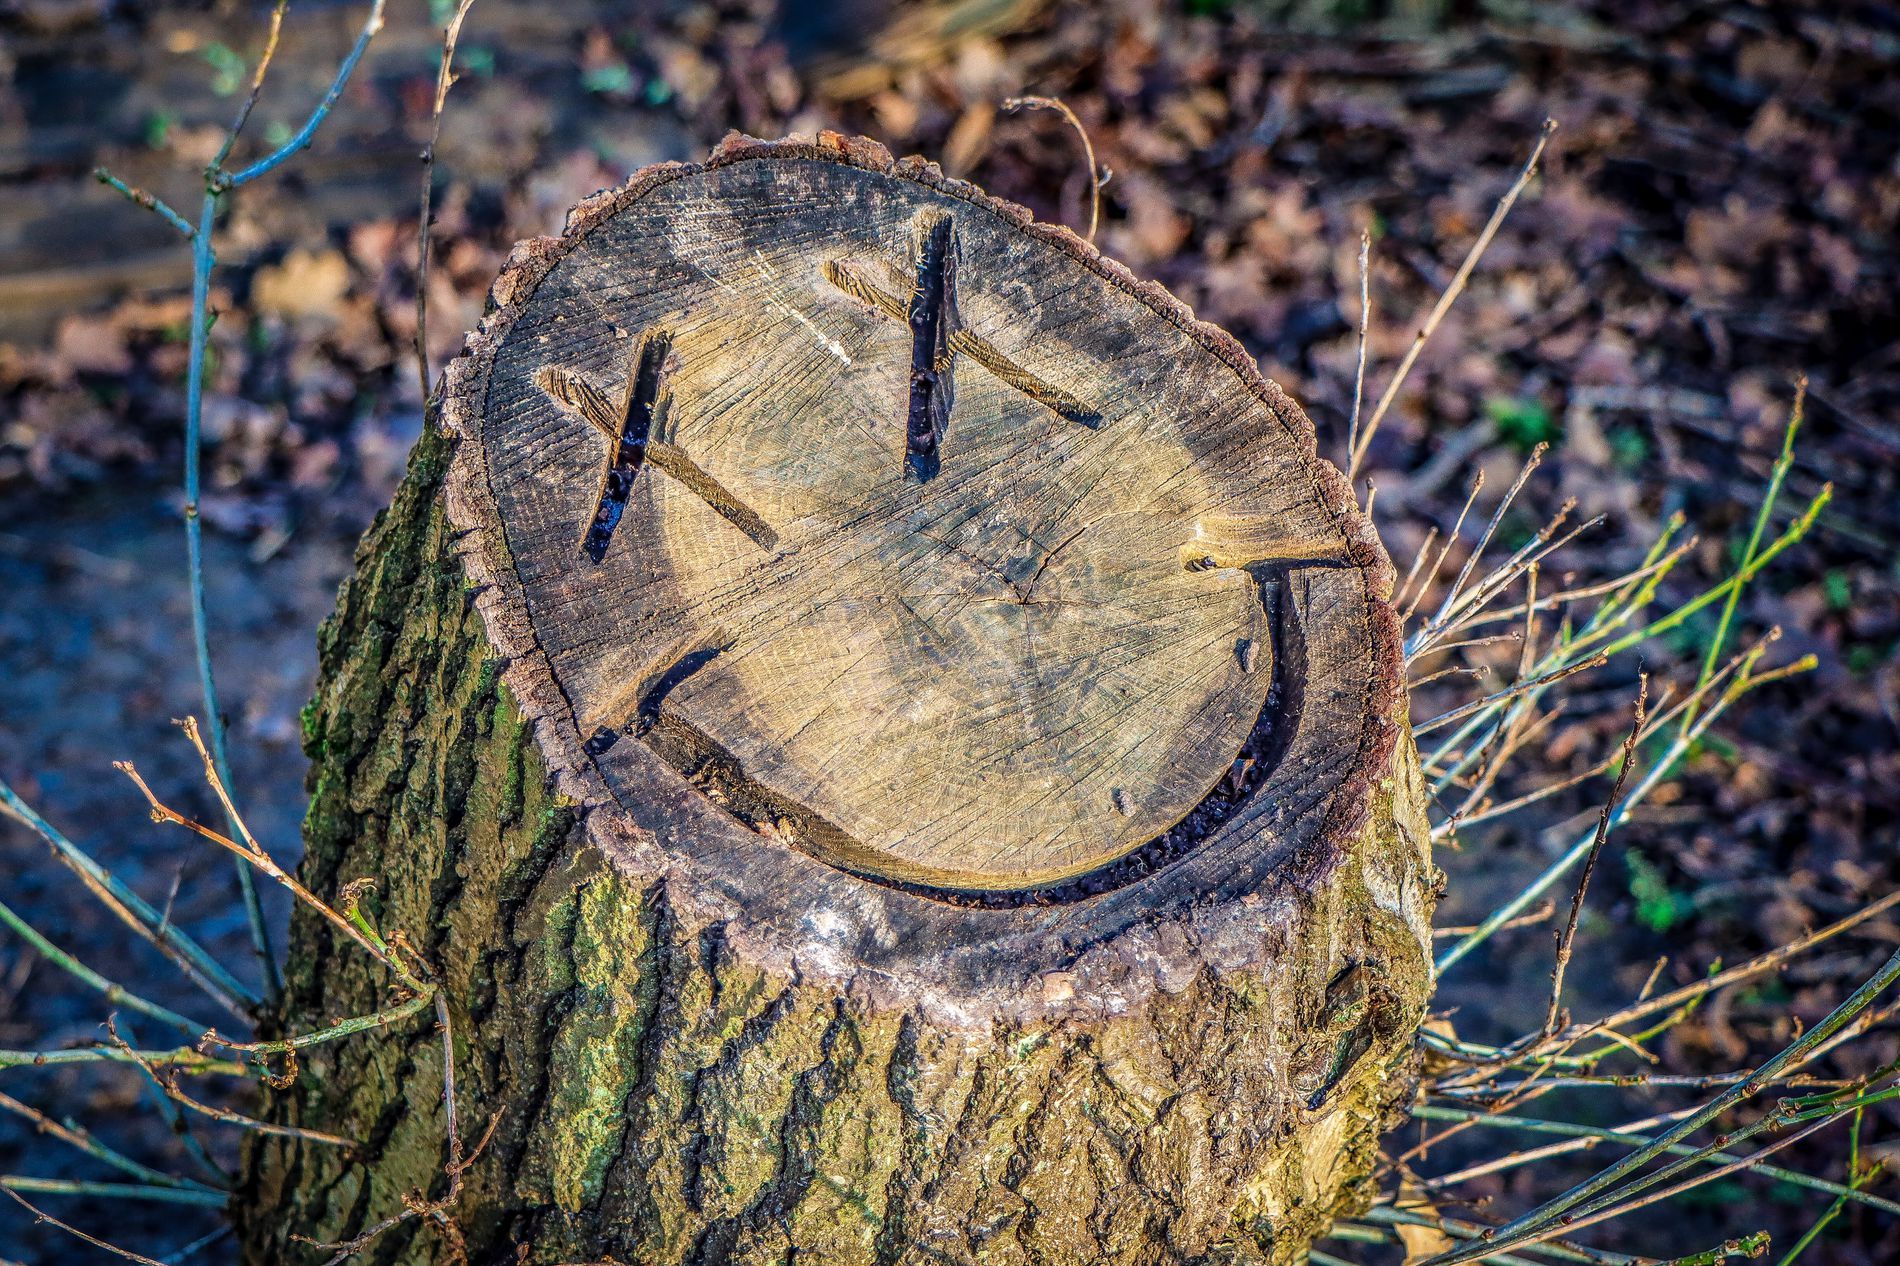
Smiley tree stump
A cut tree stump has engravings of a smiley face with x's for his eyes. The background is blurred vegetation.
Shot at a high angle of a tree stump has a smiley face with x's instead of its eyes. The atmosphere is chilly and mysterious.
Labels: Plant, Tree, Tree Stump, Animal, Reptile, Sea Life, Turtle, Wood, Symbol, Text, Background
Camera: Canon Canon EOS 90D
Lens: Canon EF-S18-135mm f/3.5-5.6 IS USM
Aperture: F5
Exposure: 1/200 sec
ISO: 400
Focal length: 50